Portuguese in Norway

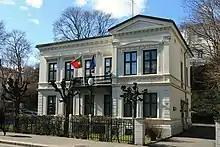
Portuguese embassy in Oslo

In recent years many Portuguese international footballers have moved to Norway to play for Norwegian clubs: in 2023 these included Nelsinho Correira (Elverum), Jorge Vieira (Fram), Rafael Veloso (Gjøvik-Lyn), Bernardo Morgado (IL Hødd), Cláudio Braga (Moss), Samuel Pedro (FK Jerv).